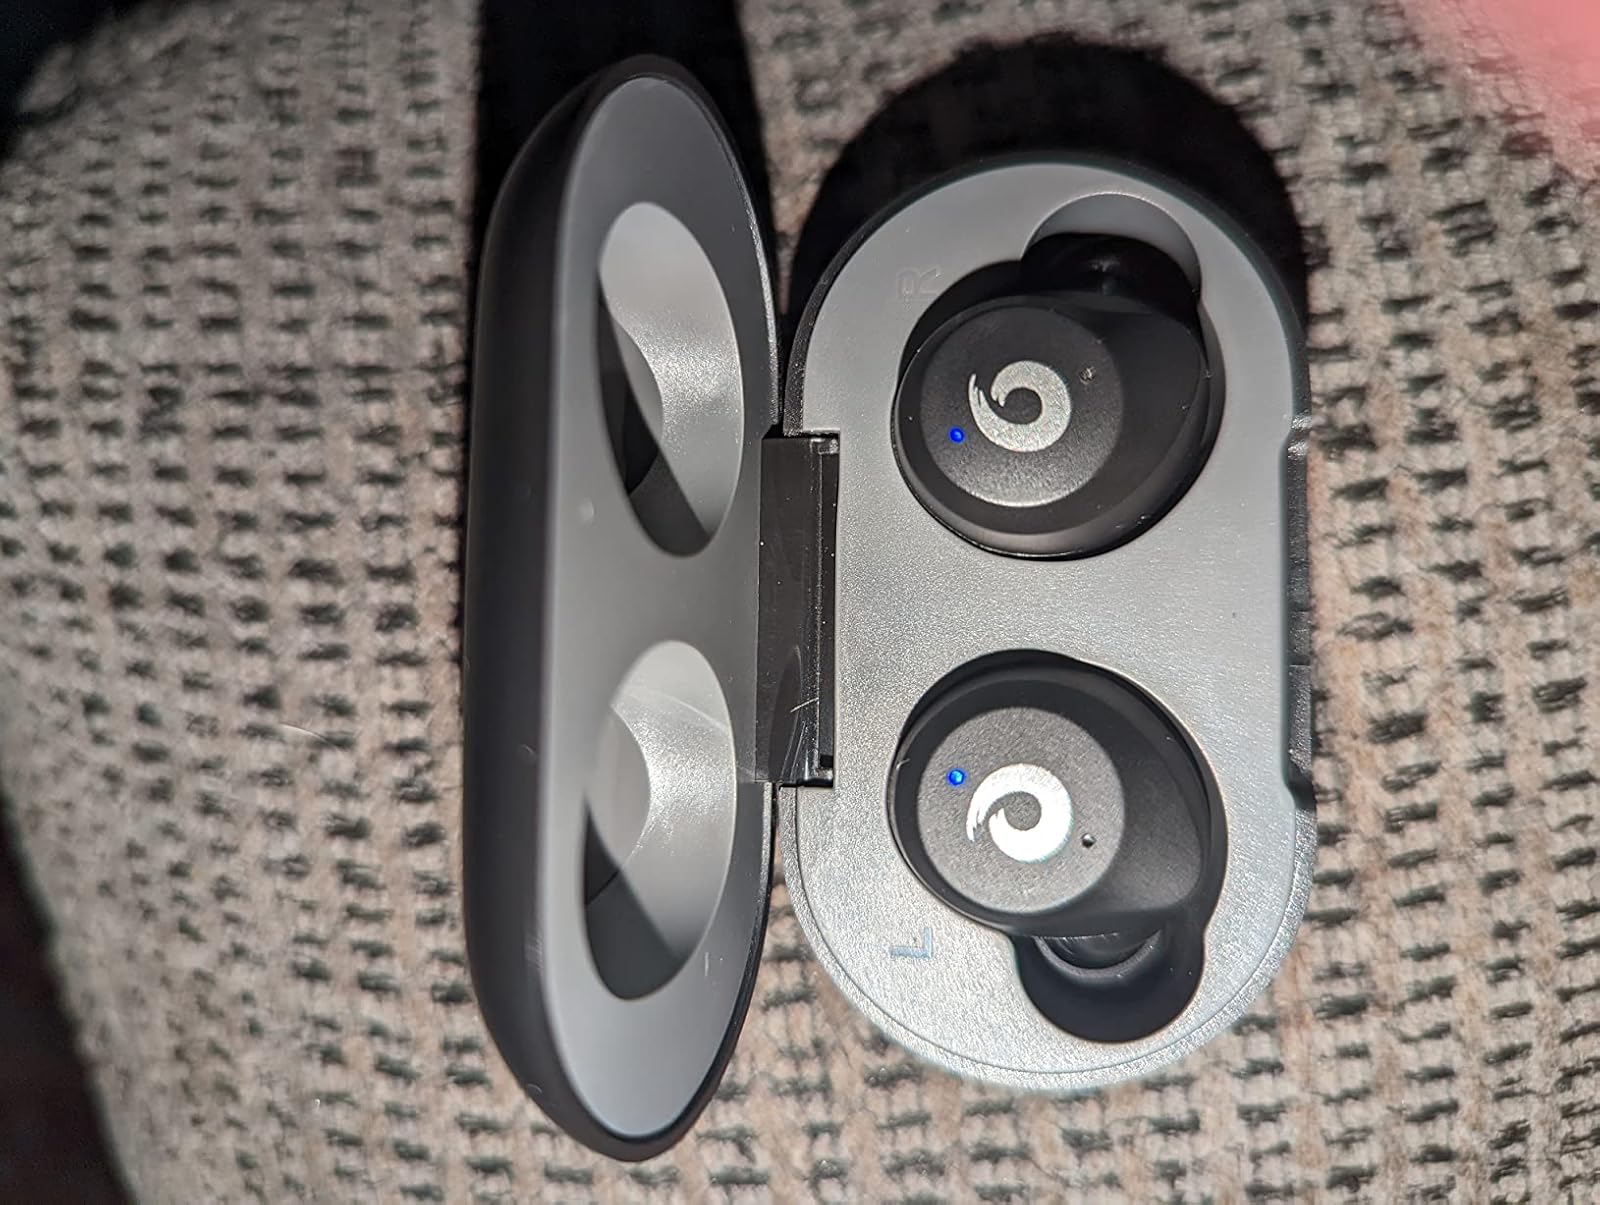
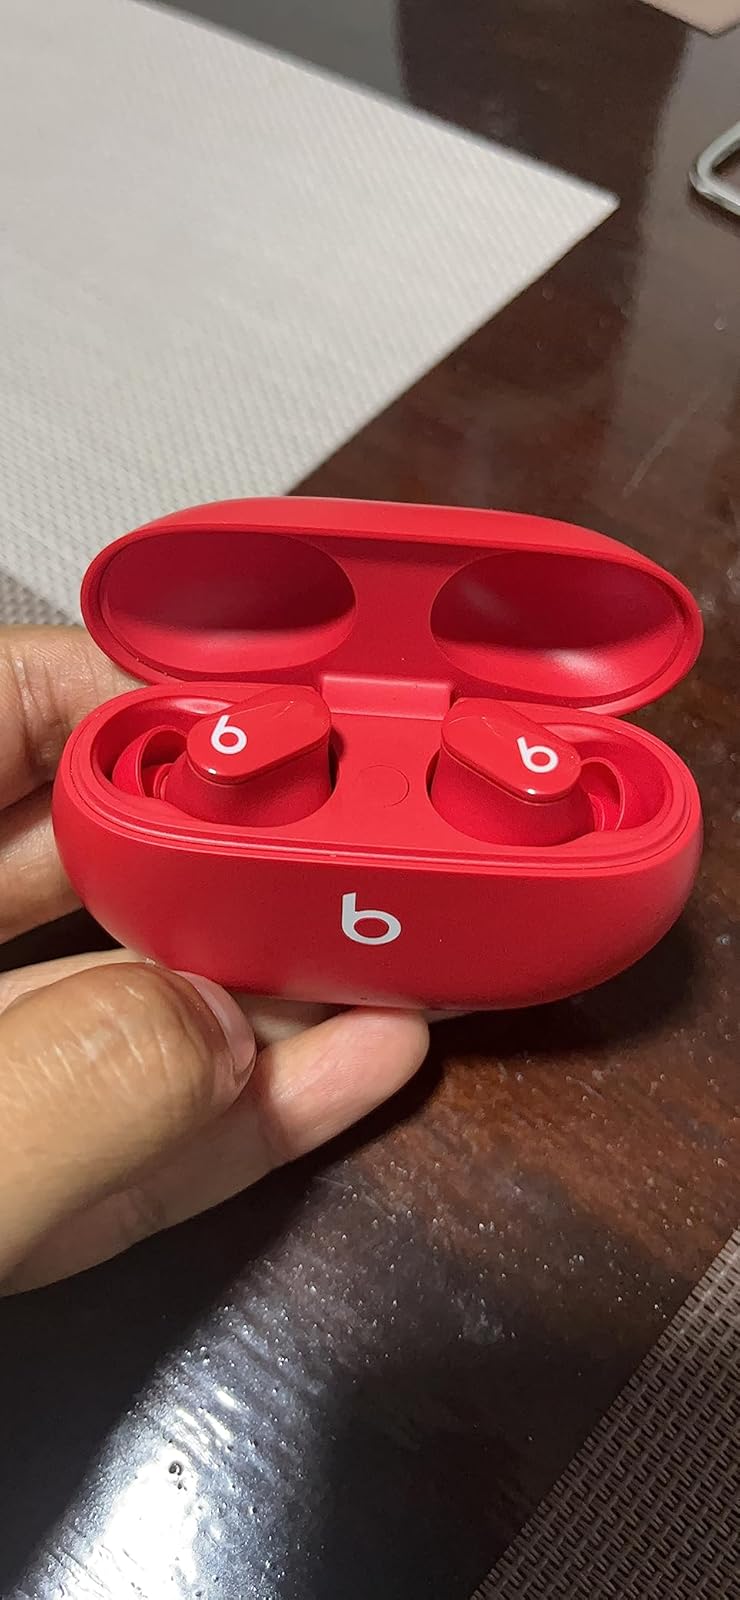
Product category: earbuds
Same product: no